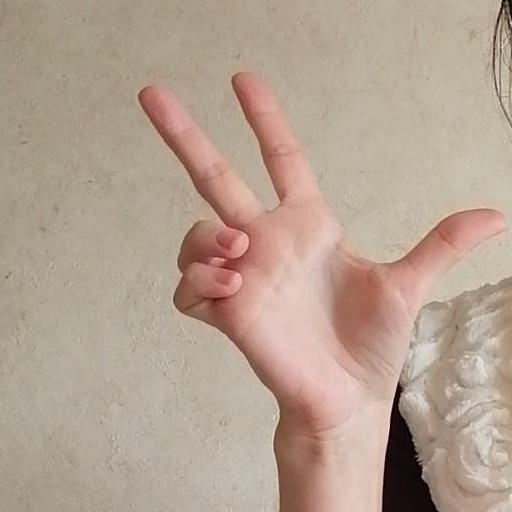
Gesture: three2